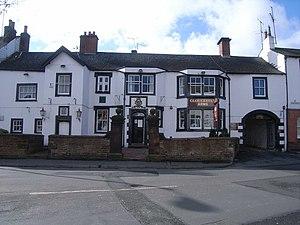
Penrith est un bourg et une communauté autonome du comté de Cumbria, en Angleterre. Située dans la vallée de l’Eden, au nord de l’Eamont, elle n’est qu'à 5 km des limites du parc national de Lake District. Les autres rivières ceinturant l'agglomération sont la Lowther et le Petteril. Un petit canal de jonction, appelé Thacka Beck, traverse la ville, en connectant le Petteril et l’Eamont. Pendant des siècles, c'est par ce canal que le marché était approvisionné.